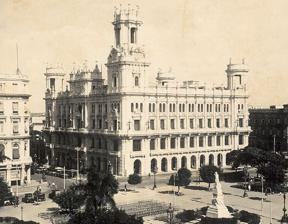
Building: Museo Nacional de Bellas Artes de La Habana
Country: Cuba
Year built: 1913
Museo Nacional de Bellas Artes de La Habana Museo Nacional de Bellas Artes de La Habana in 1920. General information Location Palace of the Asturian Center - San Rafael, e/Zulueta y Monserrate Address Palace of Fine Arts: Trocadero Street e/Zulueta y Monserrate Palace of the Asturian Center - San Rafael, e/Zulueta y Monserrate Town or city Old Havana , Havana Country Cuba Opened February 23, 1913 Designations Fine arts museum Website blank page , http://www.bellasartes.co.cu The National Museum of Fine Arts of Havana ( Museo Nacional de Bellas Artes de La Habana ) in Havana , Cuba is a museum of fine arts that exhibits Cuban art collections from the colonial times up to contemporary generations. History It was founded on February 23, 1913, due to the efforts of its first director, Emilio Heredia , a well-known architect .  After frequent moves it was finally placed on the block once occupied by the old Colon Market. In 1954, a new Palacio de Bellas Artes was opened, designed by the architect Rodriguez Pichardo . Overview There are now two buildings belonging to the museum, one dedicated to Cuban art in the Palacio de Bellas Artes and one dedicated to the universal art, in the Palacio del Centro Asturiano . The Palacio de Bellas Artes (Palace of Fine Arts) is dedicated exclusively to housing Cuban art collections. Spanning the 17th and 19th centuries, it has rooms devoted to landscape, religious subjects and the Costumbrismo narrative scenes of Cuban life. A gallery devoted to the 1970s is marked by a preponderance of Hyperrealism and the latest generation of Cuban artists whose works all reflect the strong symbolic imagery that has been prevalent in recent [ when? ] decades. The most notable works are those of René Portocarrero and Wifredo Lam . A modernist sculpture by the noted Cuban artist Rita Lonja stands outside the main entrance. Other Cuban artists on display include Leopoldo Romañach , Víctor Manuel , Federico Beltrán Masses , Rafael Lillo, Jose A. Bencomo Mena, Manuel Vega, Domingo Ramos, Guillermo Collazo , Mariano Rodriguez, Carlos Enríquez Gómez and Jorge Arche . The Palacio del Centro Asturiano , built in 1927 by the architect Manuel Bustos, houses European paintings and sculptures, along with a collection of ancient art. Originally, it was a club for natives of the Spanish province of Asturias and, after the 1959 Revolution, it housed the Supreme Court of Justice. Gallery José Nicolás de la Escalera - The Holy Trinity , 18th century. Forma, Espacio y Luz , sculpture of Rita Longa at the main entrance. One of the towers of the museum The new museum headquarters made in 1954. See also List of buildings in Havana List of museums in Cuba References Cuba - Eyewitness Travel Guides (Dorling Kindersley Publishing, 2004) ISBN 0-7566-0172-X Moon Handbooks: Cuba (Avalon Travel Publishing, 2007) ISBN 1-56691-802-2 The Odyssey Illustrated Guide To Cuba (Guidebook Company Ltd., 1995) ISBN 962-217-370-5 External links Nacional de Bellas Artes de La Habana web page Cuba portal v t e Havana landmarks Buildings Government El Capitolio Palacio de los Capitanes Generales Palacio del Segundo Cabo Cuartel de Milicias Fortifications La Cabaña Castillo de la Real Fuerza Castillo San Salvador de la Punta Morro Castle Castillo del Príncipe Torreón de la Chorrera Santa Clara Battery Batería de la de la Reina † Torreón de San Lázaro † Castillo de Atarés Banks Bank of Nova Scotia † Royal Bank of Canada † Education Colegio de Belén † Candler College and Colegio Buenavista † Colegio Nacional de Arquitectos de Cuba Escuela Latinoamericana de Ciencias Médicas Instituto Técnico Militar University of Havana Entertainment Bandstand of el Prado † Coliseo de la Ciudad Deportiva Sans Souci Cabaret † Club Náutico José Martí Anti-Imperialist Platform Oriental Park Racetrack † Radiocentro CMQ Building Havana Jai alai † Tropicana Club Food and drink Modelo Brewery † Bacardí Building Floridita Heladería Coppelia Sloppy Joe's Bodeguita del Medio Hospitals Maternidad Obrera de Marianao Carlos J. Finlay Military Hospital Havana Psychiatric Hospital Hermanos Ameijeiras Hospital Hospital de San Lázaro † Hotels Hotel Pasaje † Hotel San Carlos † Hotel Saratoga Hotel Perla de Cuba † Royal Palm Hotel Rosita De Hornedo Hotel Hotel Ambos Mundos Hotel NH Capri La Habana Hotel Deauville Gran Hotel Manzana Kempinski La Habana Hotel Habana Riviera by Iberostar Hotel Inglaterra Hotel Nacional de Cuba Hotel Plaza Hotel Sevilla Hotel Tryp Habana Libre Meliá Cohiba Hotel Infrastructure Acueducto de Albear Havana Tunnel Royal Shipyard of Havana † Museums Museo de Artes Decorativas Museo del Aire † Museo Nacional de Bellas Artes de La Habana Museo Napoleónico Museo de la Revolución Religious Abdallah Mosque Basílica Menor de San Francisco de Asís Temple Beth Shalom Catedral de La Habana Iglesia de Jesús de Miramar Iglesia del Espíritu Santo Iglesia de San Francisco de Paula Iglesia Santo Cristo del Buen Viaje Iglesia de Santa María del Rosario San Carlos and San Ambrosio Seminary Casa de Beneficencia y Maternidad † Our Lady of Kazan Orthodox Cathedral Seminario Teológico Adventista Nuestra Señora de Belén Hermitage of the Catalans, Havana Theatres Coliseo of Havana † Gaia Gran Teatro de La Habana Teatro Amadeo Roldán Teatro Hubert de Blanck Teatro Karl Marx Teatro Martí Teatro Miramar Teatro Nacional Teatro Tacón † Transport Central Railway Station Ciudad Libertad Airport José Martí International Airport Managua Airport Other buildings Palacio de Aldama Palacio de la Marquesa de Villalba FOCSA Building La Mansión de Mark Pollack † Lonja del Comercio López Serrano Building National Library José Martí Edificio del Seguro Médico Plaza del Vapor † Villa Marista Monuments Memorials El Templete Antonio Maceo monument José Martí Memorial USS Maine monument Memorial to the Soviet Internationalist Soldier Monumento El Cacahual Sculptures Christ of Havana Fuente de la India Fuente de los Leones Areas Natural Almendares River Havana Harbor Caleta de San Lazaro † Neighborhoods Arroyo Naranjo Barrio de San Lázaro Boyeros ( Calabazar , Santiago de las Vegas and Wajay Cayo Hueso Centro Habana Cerro Cotorro Diez de Octubre ( La Víbora ) Guanabacoa Marianao Habana del Este ( Alamar , Cojímar and Guanabo ) Habana Vieja La Lisa ( Punta Brava ) Plaza de la Revolución ( Vedado ) Playa ( Miramar , Puentes Grandes and Santa Fe ) Regla ( Casablanca ) San Miguel del Padrón ( Diezmero ) Squares, parks, and gardens Paseo de Tacón Amphitheatre of Old Havana Quinta de los molinos La Alameda de Paula Parque Central Parque de la Fraternidad (formerly Campo de Marte} Paseo del Prado John Lennon Park Plaza de la Catedral Plaza de la Revolución Plaza de San Francisco de Asís Plaza Vieja Streets Obispo Street La Rampa Malecón Calle Monserrate Calle Zulueta Urbanism Havana Plan Piloto Arco de Belén, Havana Cemeteries Colon Cemetery Espada Cemetery † † closed Authority control databases International ISNI VIAF 2 National United States France BnF data Other IdRef 23°8′24.8″N 82°21′25.9″W / 23.140222°N 82.357194°W / 23.140222; -82.357194